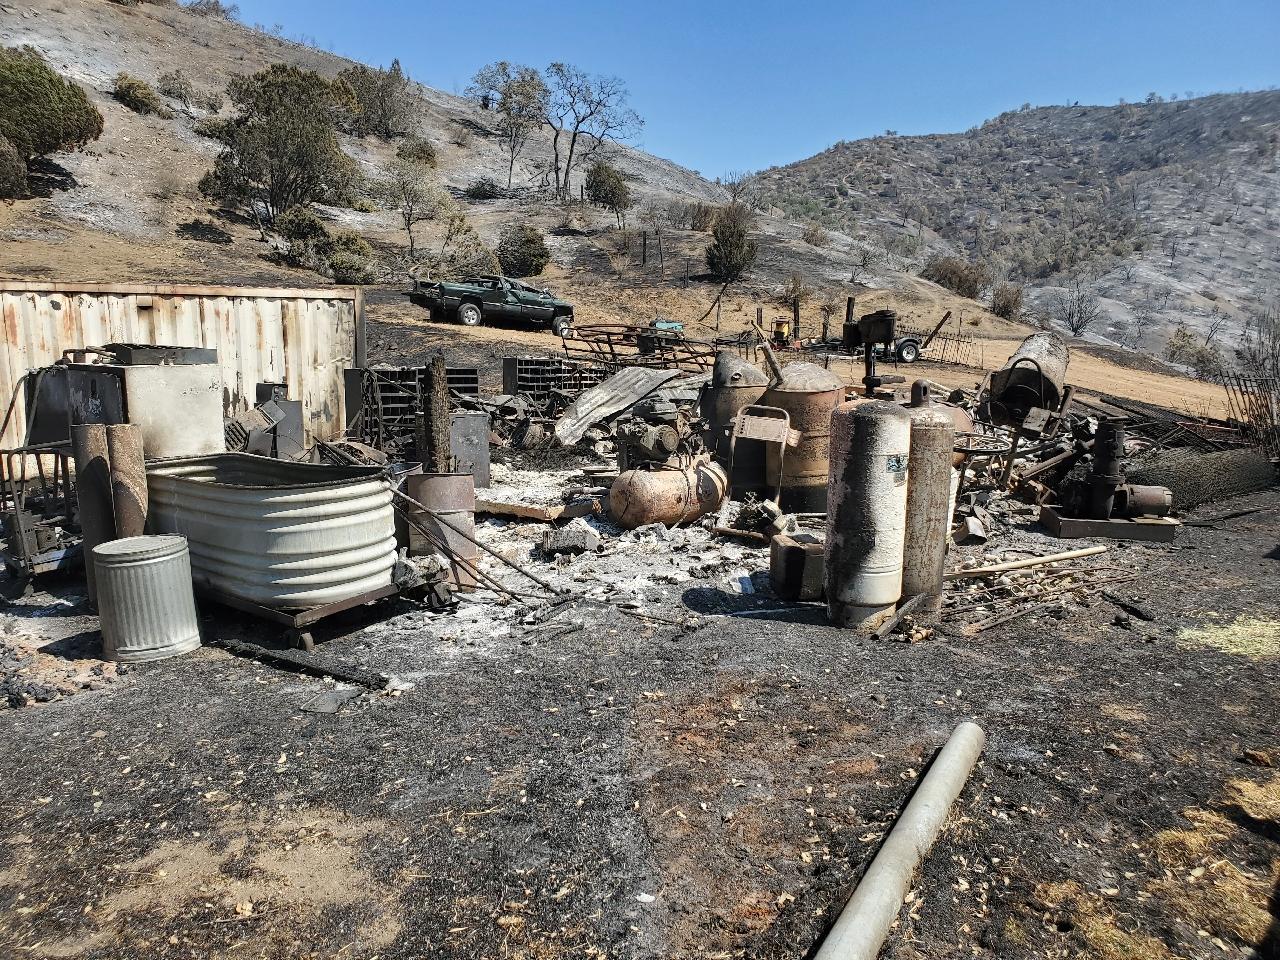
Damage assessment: destroyed